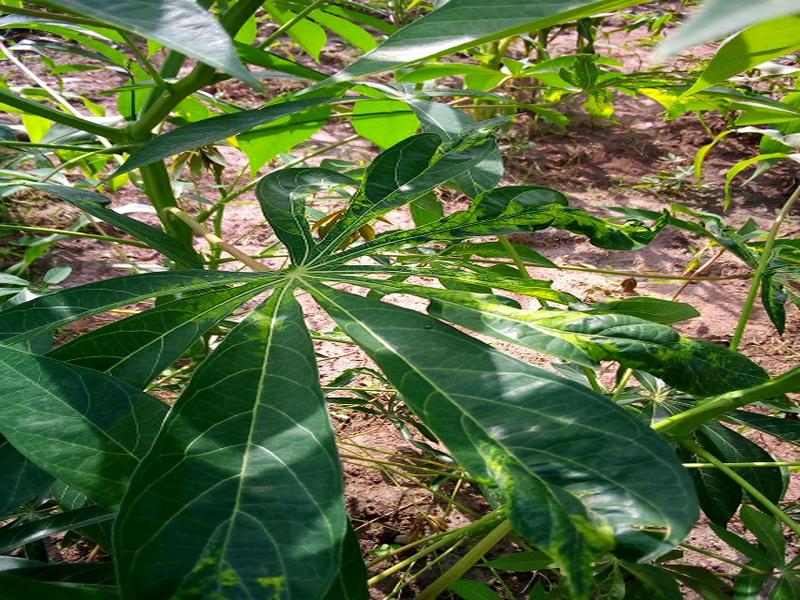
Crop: cassava
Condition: mosaic_disease